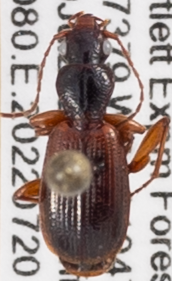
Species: Cymindis neglecta
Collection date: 2022-07-20
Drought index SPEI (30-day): -0.988
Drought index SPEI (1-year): -0.8
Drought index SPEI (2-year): -1.314